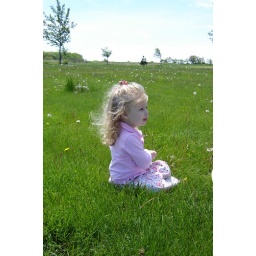
Ashley in a green field